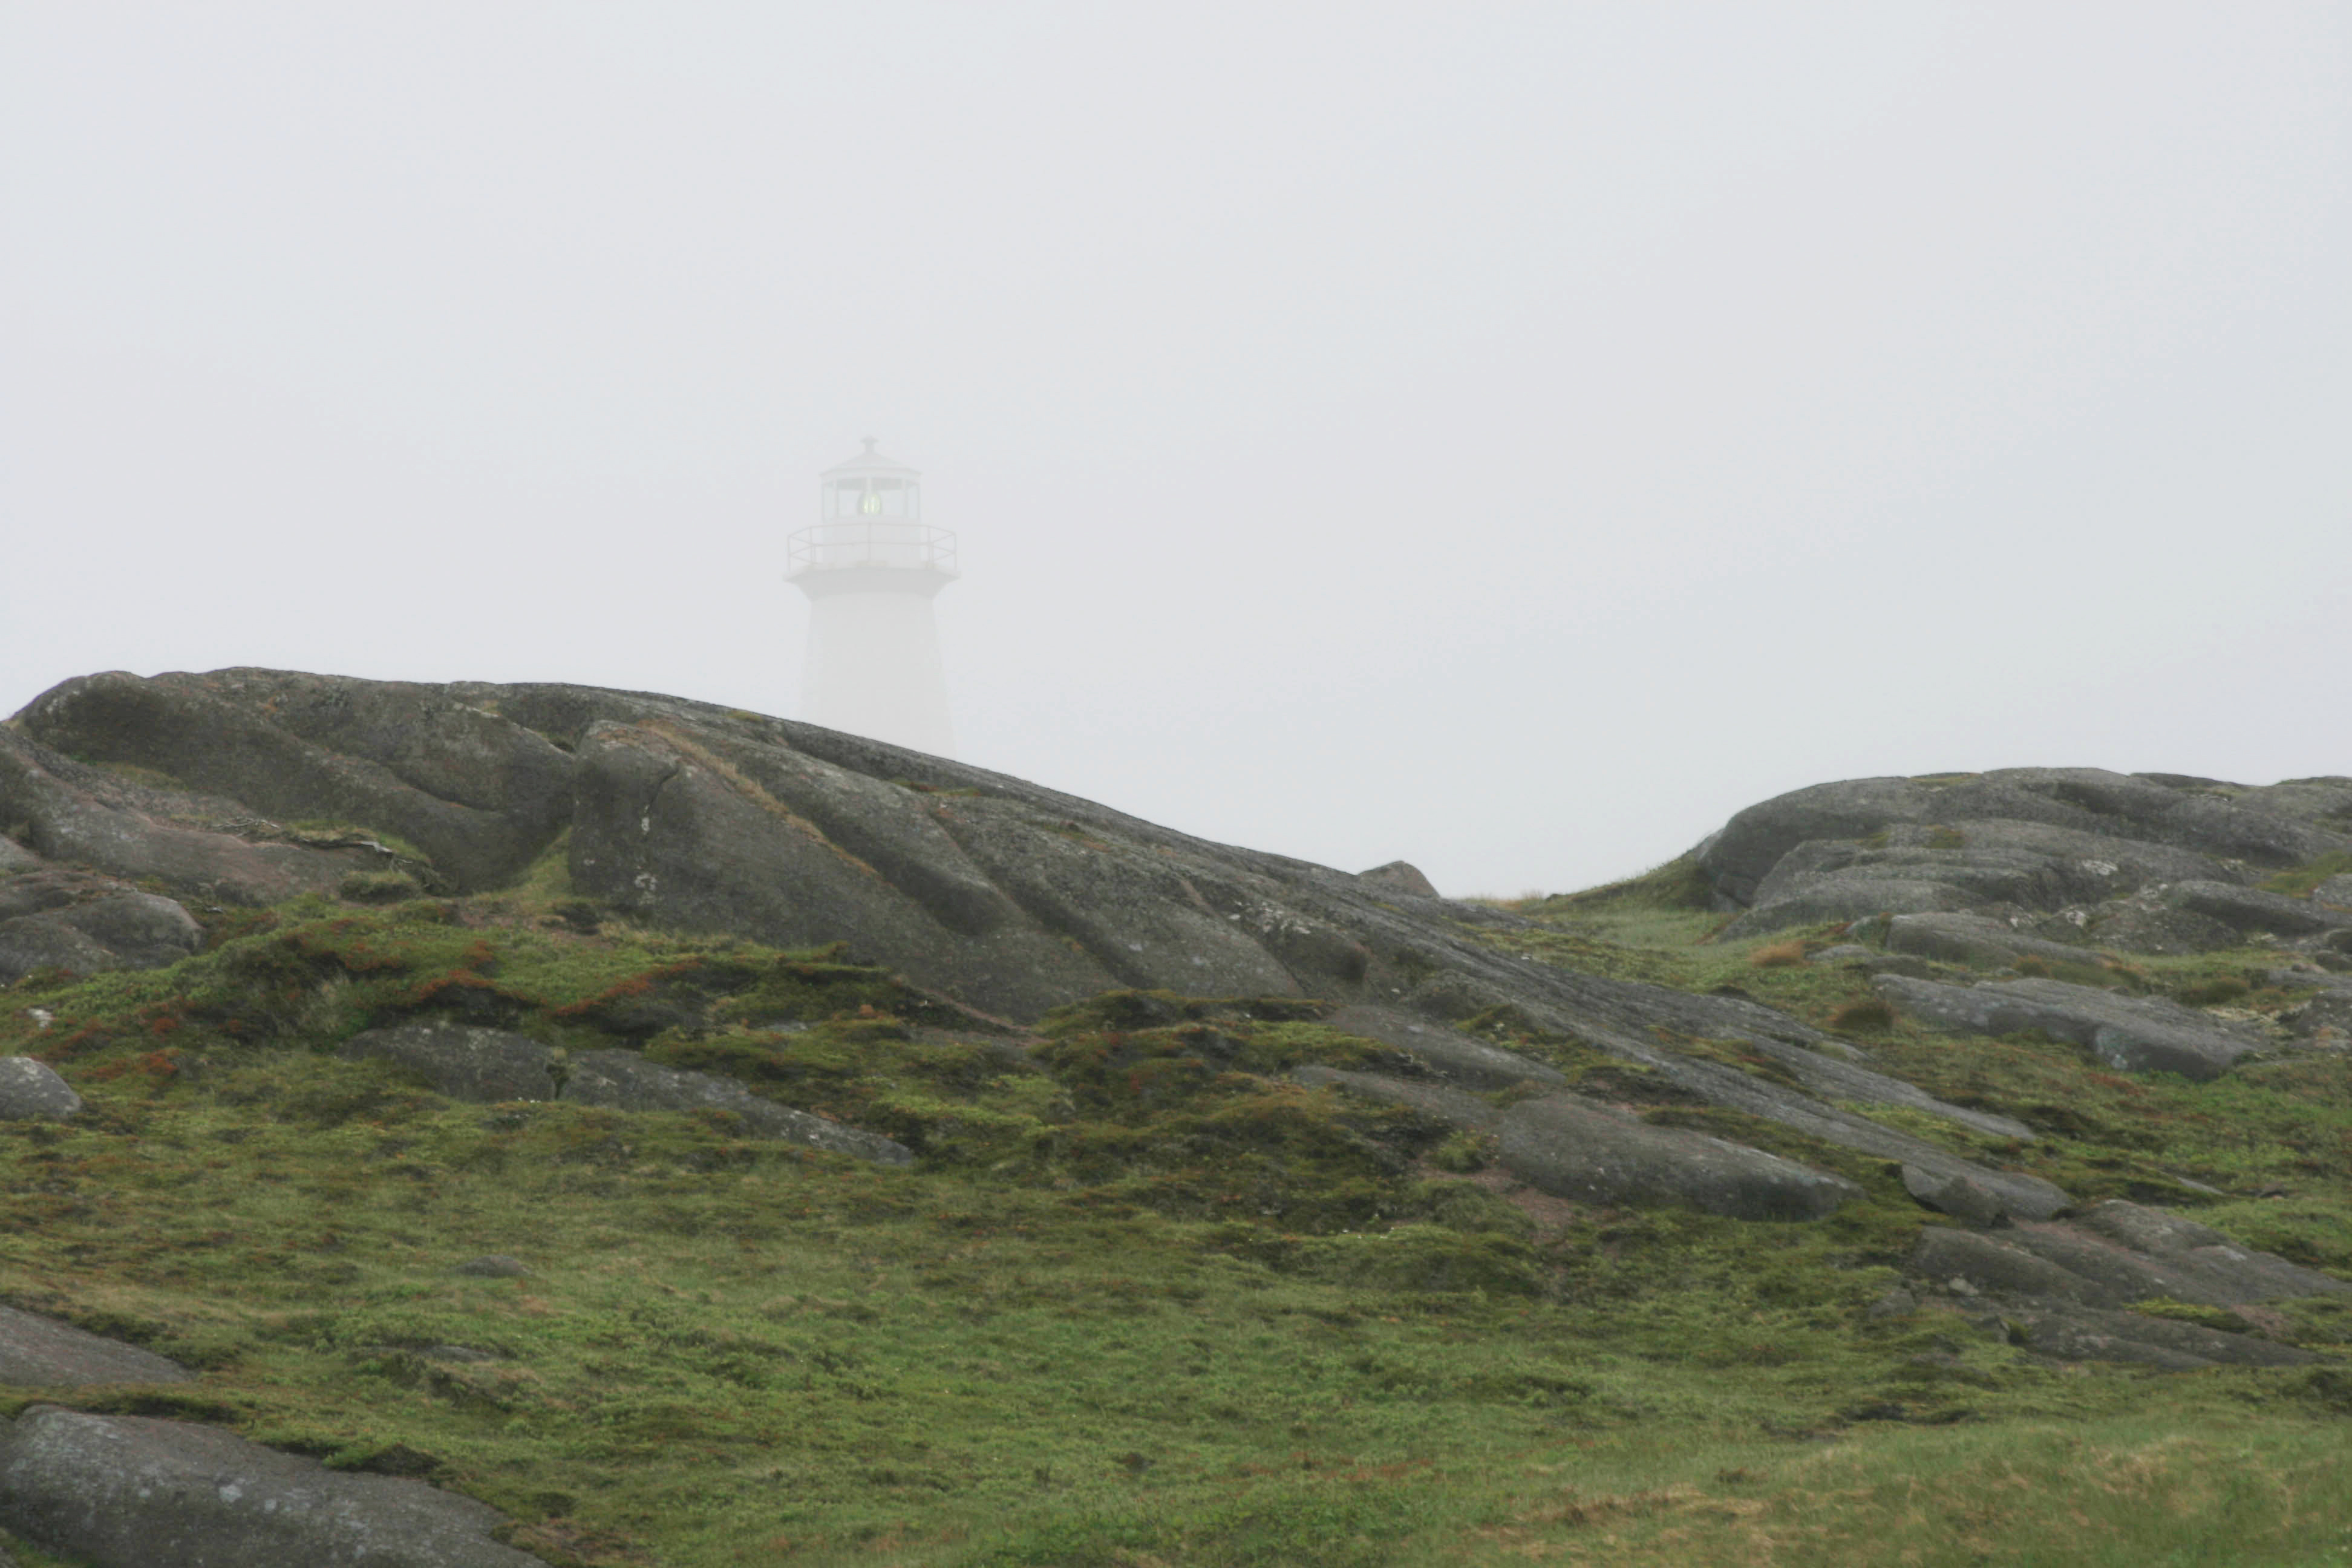
highland, mountainous landforms, hill, mountain, atmospheric phenomenon, hill station, fell, terrain, mist, ridge, grass, rock, fog, landscape, cliff, mountain range, road, mountain pass, grassland